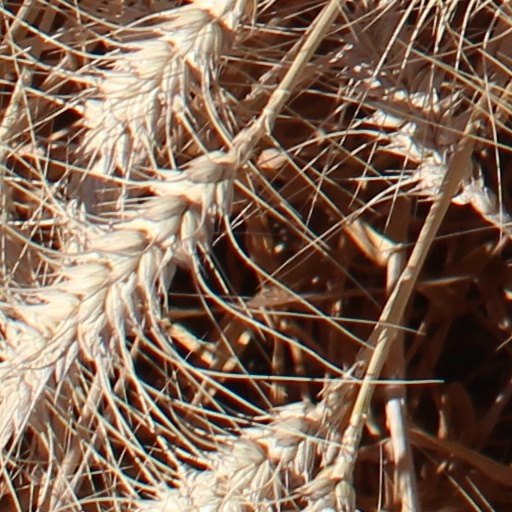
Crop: wheat